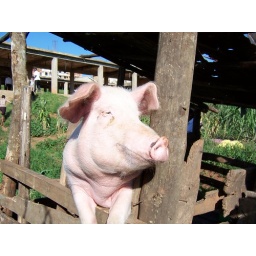
A pig from the land where the church in Uganda wants to build it's new building